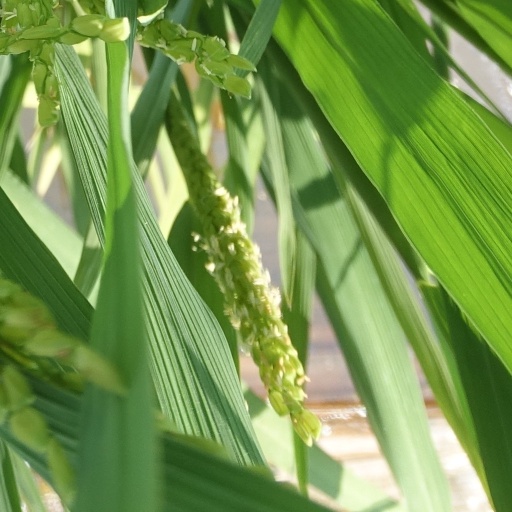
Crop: rice